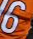
Number: 6